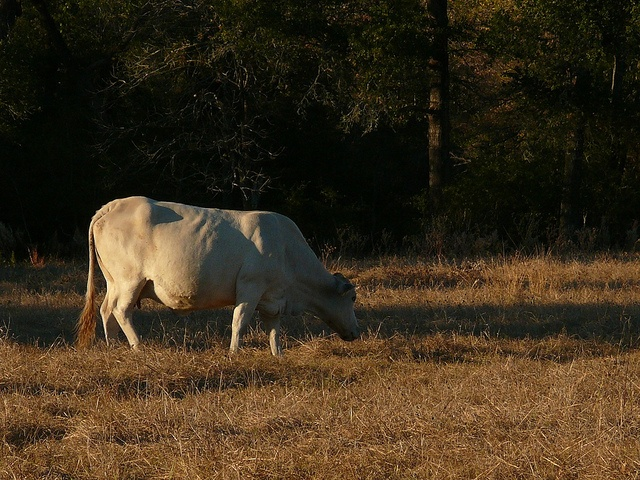
A large white cow grazing on a dry grass field.
a white cow in a field of brown grass and some trees
An off-white colored cow standing in a field of yellow grass.
a cow eating grass in a field with trees in the background
A brown and white cow grazing in a field with trees in the background.